Dokken

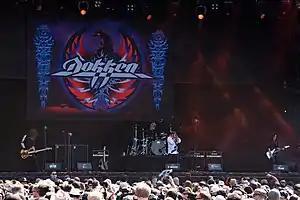
Dokken performing at Wacken Open Air 2018

Dokken is an American heavy metal band formed in Los Angeles in 1978. It split up in 1989 and reformed four years later. The band has had several hit singles which charted on the Billboard Hot 100, such as "Alone Again", "In My Dreams", and "Burning Like a Flame", and has sold more than 10 million albums worldwide. The live album "Beast from the East" was nominated for the inaugural Grammy Award for Best Metal Performance in 1989.